Jean-Pierre-Antoine Rey

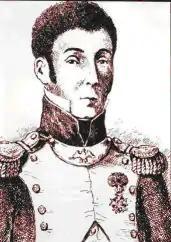

Jean-Pierre-Antoine Rey (21 December 1767 – 12 January 1842) commanded a famous French infantry regiment during the Napoleonic Wars and became a general officer in 1808. He led an infantry brigade in a number of actions in Spain and France. His brother Louis Emmanuel Rey was a French general of brigade who also served in Spain during the Peninsular War. Since most sources do not distinguish between the generals named Rey, the two are easily confused.